Serious Sam: Next Encounter

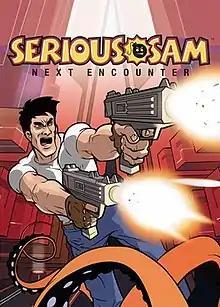
Cover art featuring the protagonist, Sam "Serious" Stone

Serious Sam: Next Encounter is a 2004 first-person shooter game developed by Climax Solent and published by Global Star Software. As a spinoff in the "Serious Sam" series, it follows Sam "Serious" Stone, who tracks an unidentified enemy through ancient Rome, feudal China and Atlantis, and eliminates the forces the enemy controls to eventually uncover their identity. The player controls Sam through enclosed levels, fighting waves of enemies with an assortment of weapons and, occasionally, vehicles. Defeating enemies is a prerequisite to advance in a level and killing twenty in rapid succession temporarily grants a strength, speed and score boost in a "Super Combo". Two players can complete the campaign cooperatively and up to eight can engage in versus modes.